Luttra Woman

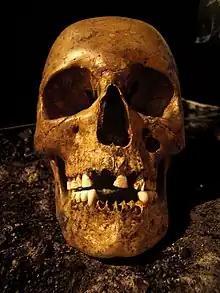
The Luttra Woman's skull with a perforation below the left eye socket, likely resulting from a chronic bone infection

The Luttra Woman is a skeletonised bog body discovered in a peat bog in Falbygden near Luttra, Sweden. The remains were found on 20 May 1943 by a peat cutter. The skull was well-preserved, but some bones of the skeleton, particularly many between the skull and the pelvis, were absent. Osteological assessment identified the remains as those of a young female. The presence of raspberry seeds in her stomach contents, coupled with an estimated age of early to mid-twenties at death, led to her being nicknamed. Radiocarbon-dated to 3928–3651 BC, she was, , the earliest known Neolithic individual from Western Sweden. Her estimated height of was deemed short for a Stone Age woman of the region.